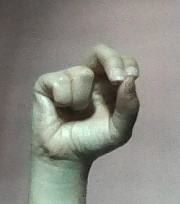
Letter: gaaf